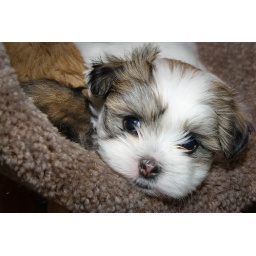
Maltese-Shihtzu puppies in Mia's cat tunnel